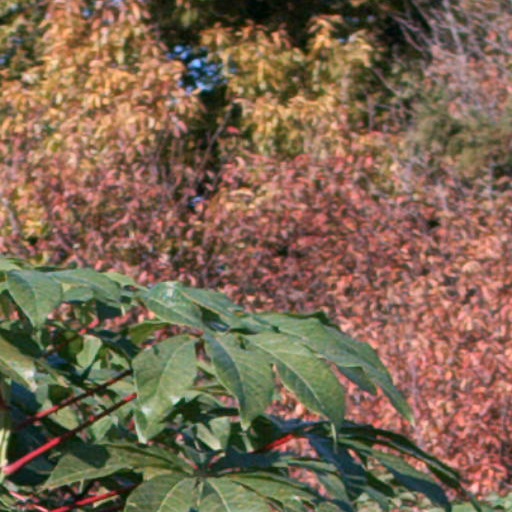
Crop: cassava